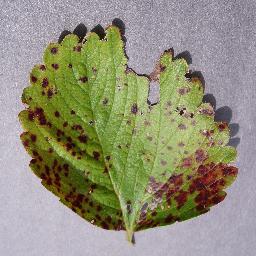
Label: Strawberry___Leaf_scorch